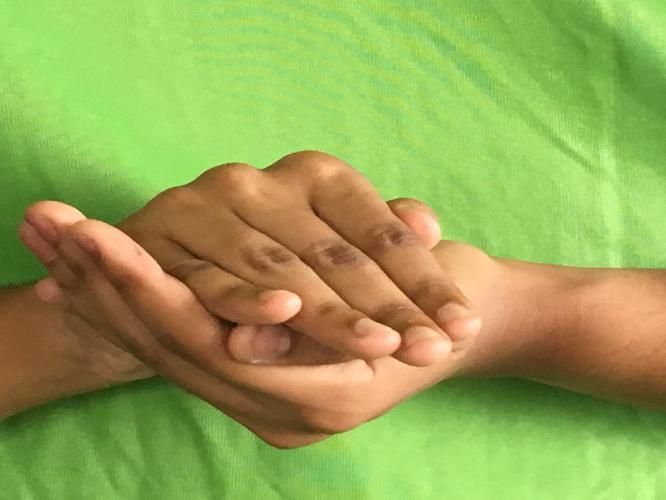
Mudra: Samputa
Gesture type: double_hand